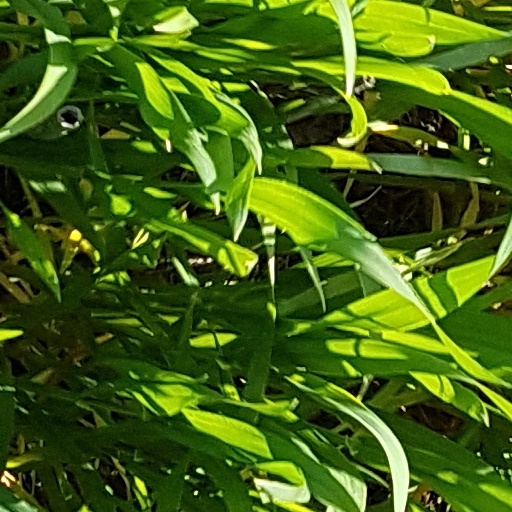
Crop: wheat